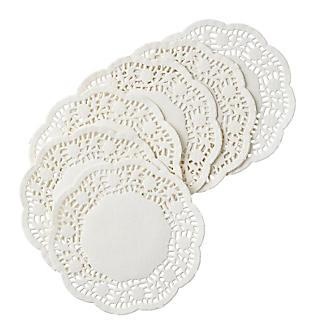
Lapaco - 12" Normandy Lace Paper Doilies - 500/Pack
Exquisite Elegance: Elevate Your Presentation with 12 inch Normandy Lace Paper Doilies - 500/Pack Description: Transform ordinary into extraordinary with our enchanting Paper Doilies! Crafted with precision and delicacy, these doilies are your ultimate companion for adding a touch of sophistication to any occasion. Whether it's a quaint tea party, a lavish wedding reception, or a cozy dinner gathering, our Paper Doilies promise to captivate with their intricate designs and timeless charm. Key Features: Intricate Design: Each doily boasts an intricately crafted design, adding an aura of elegance to your table setting. Delicate lace-like patterns create an enchanting backdrop for your culinary creations. Premium Quality : Made from high-quality paper, our doilies ensure durability without compromising on aesthetics. Their sturdy construction withstands the weight of dishes and beverages, offering reliable support for your presentations. Disposable Convenience: Effortlessly disposable, our doilies offer hassle-free cleanup, saving you time and effort. Simply discard them after use, eliminating the need for washing and storing bulky linens. Enhanced Presentation: Elevate your culinary creations and beverages, providing a stunning backdrop that highlights your offerings. Our doilies add a touch of refinement to any setting, transforming ordinary moments into extraordinary experiences. Benefits: Enhanced Aesthetics : Impress guests and elevate the visual appeal of your presentations with our stunning Paper Doilies. Their intricate designs add sophistication and charm to any table setting. Time-Saving : Simplify your hosting experience with our disposable doilies, allowing you to focus on creating memorable moments. Spend less time cleaning up and more time enjoying the company of your guests. Versatile Application: From formal events to casual gatherings, our doilies adapt to any occasion, enhancing the ambiance with their exquisite patterns. Whether you're hosting a wedding reception or a cozy brunch, our doilies add a touch of elegance to every affair. Budget-Friendly: Achieve a luxurious look without breaking the bank, as our affordable doilies offer premium quality at an accessible price point. Enhance your presentations without exceeding your budget constraints. Customer Satisfaction: Delight guests and leave a lasting impression with our attention to detail and commitment to excellence. Our doilies are designed to exceed your expectations, ensuring customer satisfaction with every use. Suggested Uses: Wedding Receptions: Create an enchanting tables cape with our Paper Doilies, adding a romantic touch to your special day. Use them to showcase wedding cakes, desserts, and hors d'oeuvres, creating a picture-perfect display. Afternoon Tea Parties : Infuse elegance into your tea party setup, showcasing delectable treats on our charming doilies. Pair them with vintage teacups and floral arrangements for a whimsical ambiance. Catered Events: Impress clients and guests alike by incorporating our doilies into your catering presentations, exuding professionalism and style. Use them to elevate buffet displays, cocktail receptions, and corporate events. Home Entertaining : Host memorable gatherings at home, effortlessly elevating your dining experience with our sophisticated doilies. Whether you're hosting a dinner party or a holiday celebration, our doilies add a touch of refinement to your tabletop dÃ©cor. Invest in our Paper Doilies today and unlock the secret to enchanting presentations that leave a lasting impression. Let your creativity flourish as you adorn your tables capes with the timeless allure of our exquisite doilies.
Brand: Lapaco
Category: Home & Garden > Household Supplies > Household Paper Products